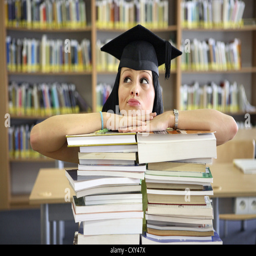
skeptical looking female student wearing a graduation cap behind stacks of books in an university library